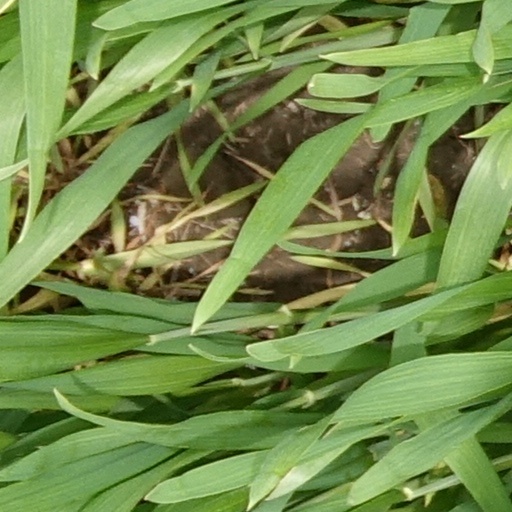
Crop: wheat